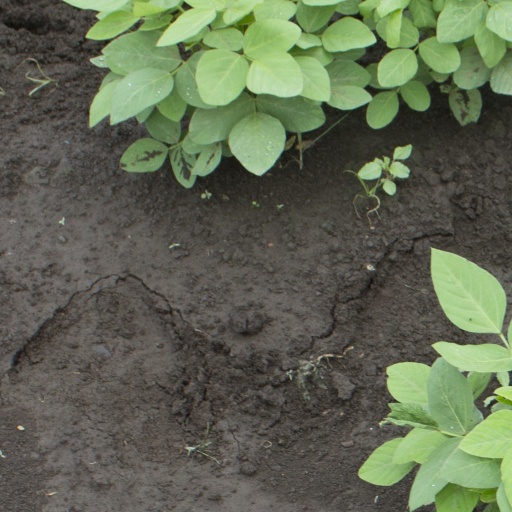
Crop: soybean